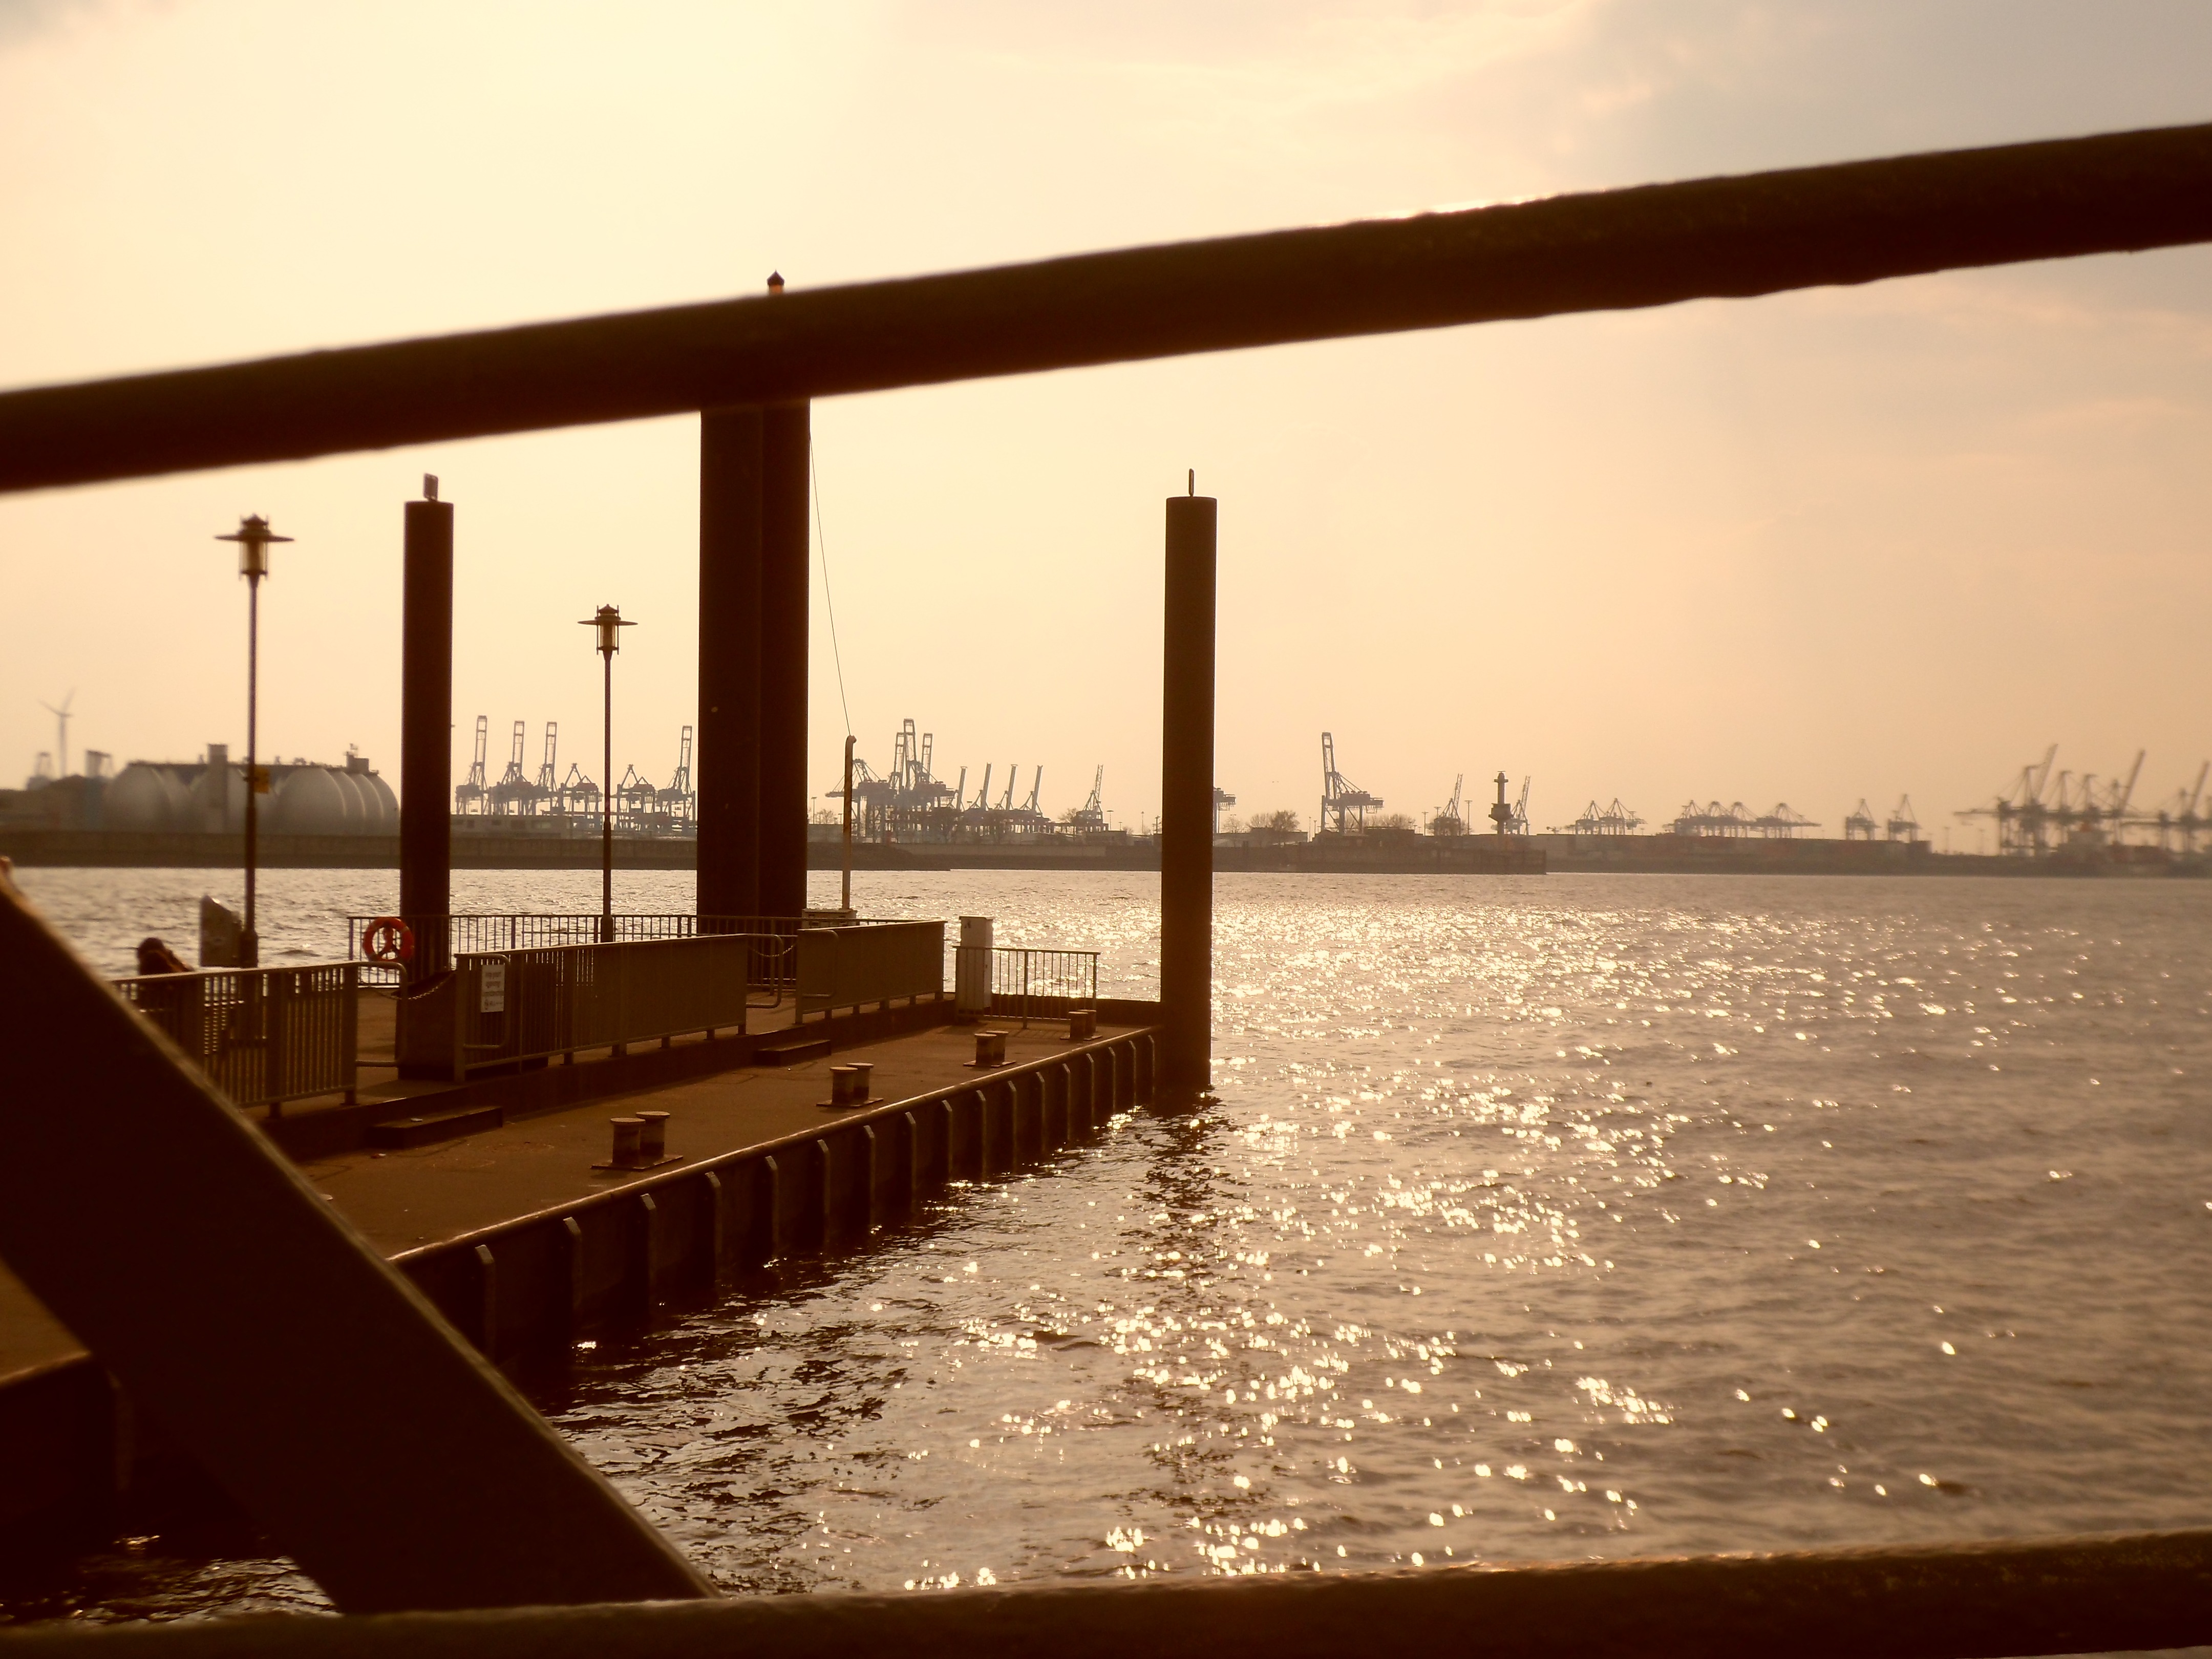
sea, water, nature, dock, sky, sunshine, sun, sunset, bridge, morning, city, pier, summer, dusk, evening, spring, reflection, port, beautiful, shape, hamburg